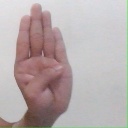
अक्षर: ब